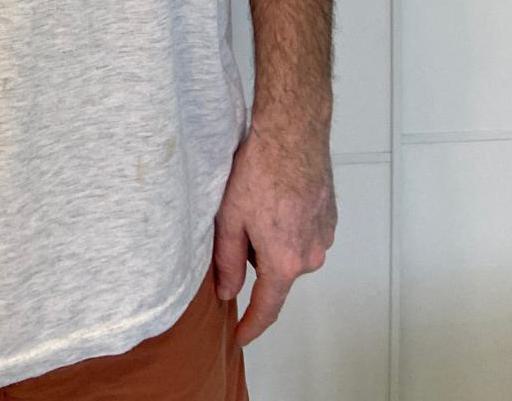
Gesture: no_gesture